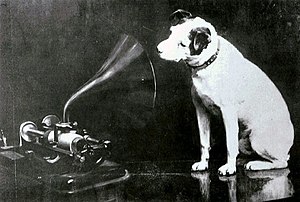
Nipper
Den første version af Barrauds maleri viser Nipper lyttende til en Edison -Bell fonograf. I sin senere mere berømte version erstattedes fonografen af en grammofon.
Nipper var en hund formentlig af racen Jack Russell-terrier eller måske foxterrier muligvis iblandet korthåret foxterrier eller Bullterrier.